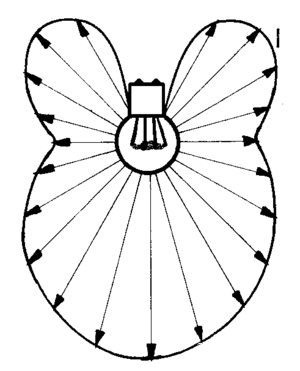
Retire l'indicatrice de luminance de ""Indicatrices d'une lampe.png"". L'indicatrice concerne l'intensité, exclusivement."
La photométrie est l'art de mesurer le rayonnement lumineux tel qu'il est ressenti par la vision humaine, et, par extension, l'étude quantitative de la transmission de ce rayonnement.